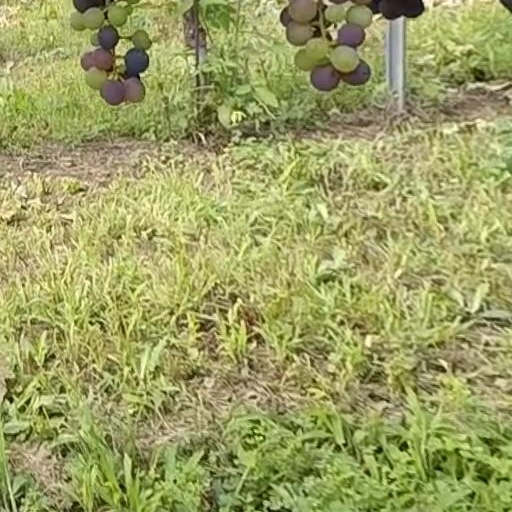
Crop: grape